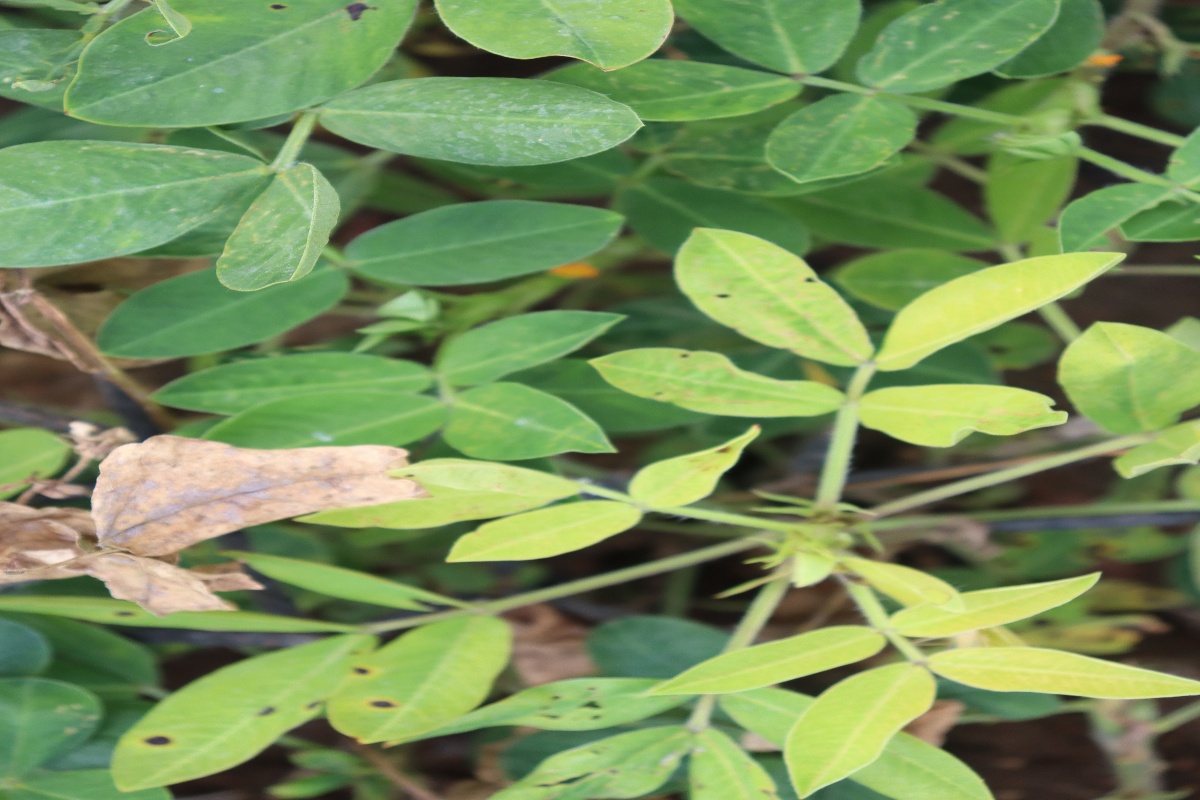
Label: nutrition deficiency